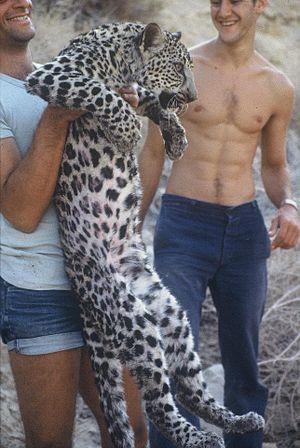
Le Léopard d'Arabie, également appelé Panthère d'Arabie est une sous-espèce de léopards. Il se caractérise par sa robe pâle constellée de rosettes et son petit gabarit. Le régime alimentaire se compose essentiellement de mammifères de petites et de moyennes taille tels que la Gazelle d'Arabie et le tahr d'Arabie. Le Léopard d'Arabie occupe les zones reculées et accidentées des hautes montagnes de la péninsule Arabique.